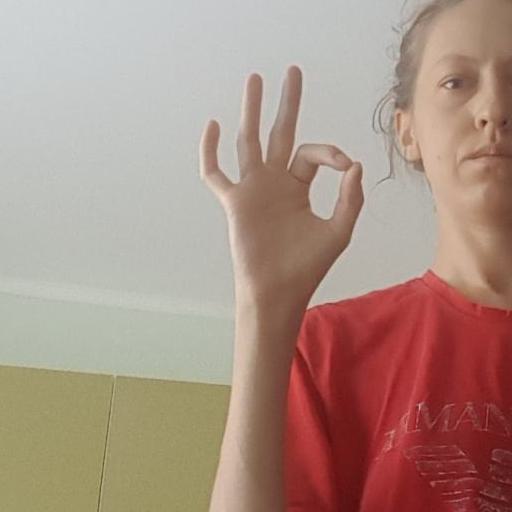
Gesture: ok